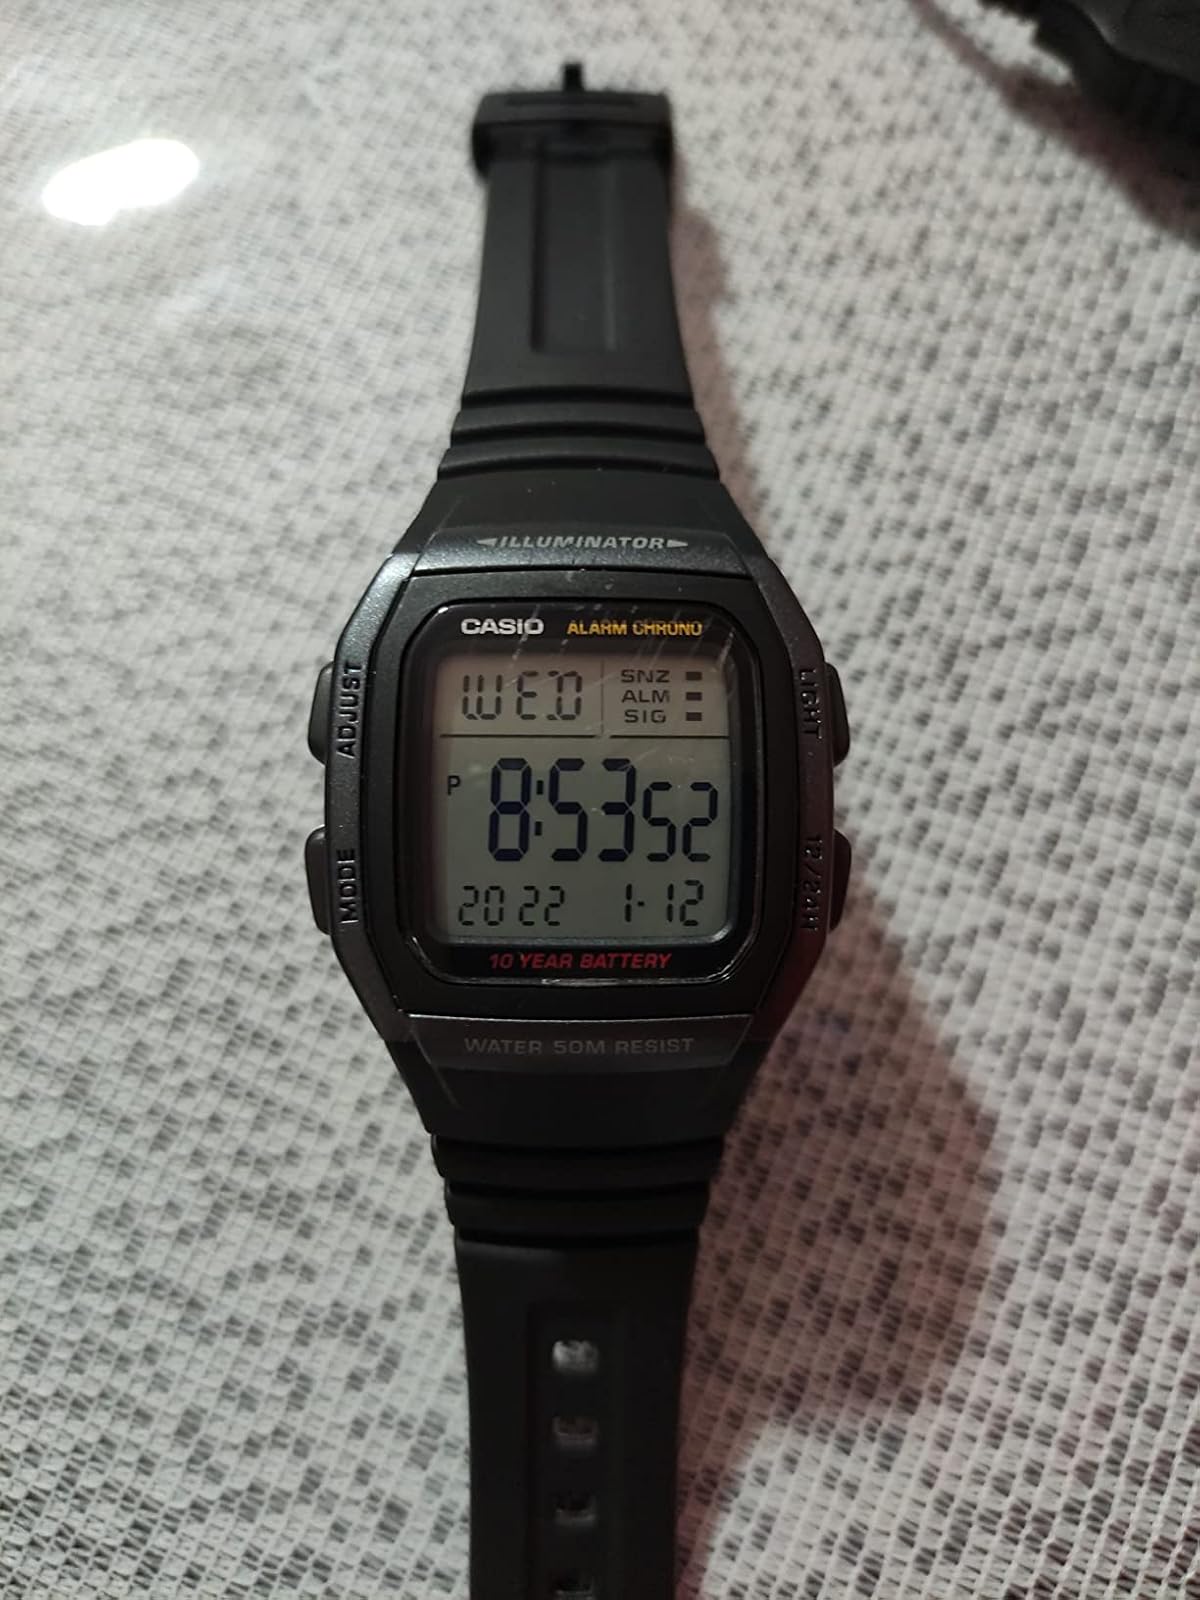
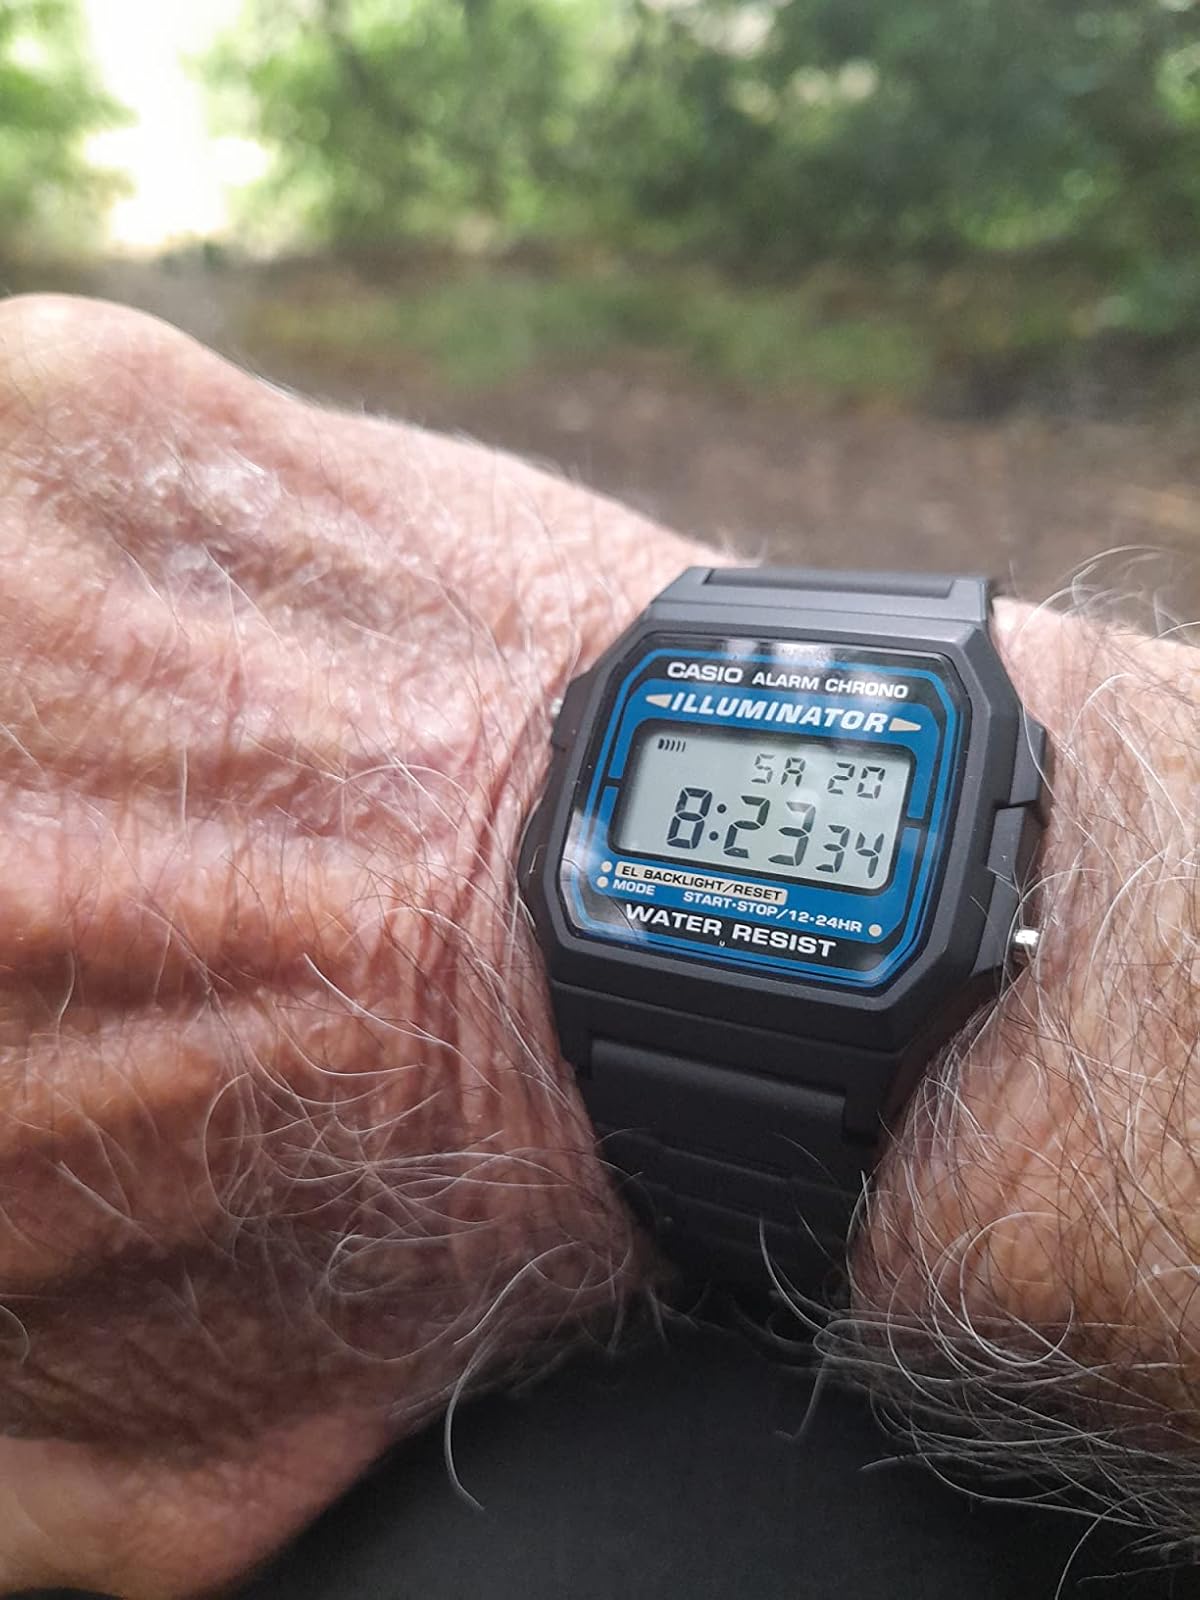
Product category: accessories_watch
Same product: no